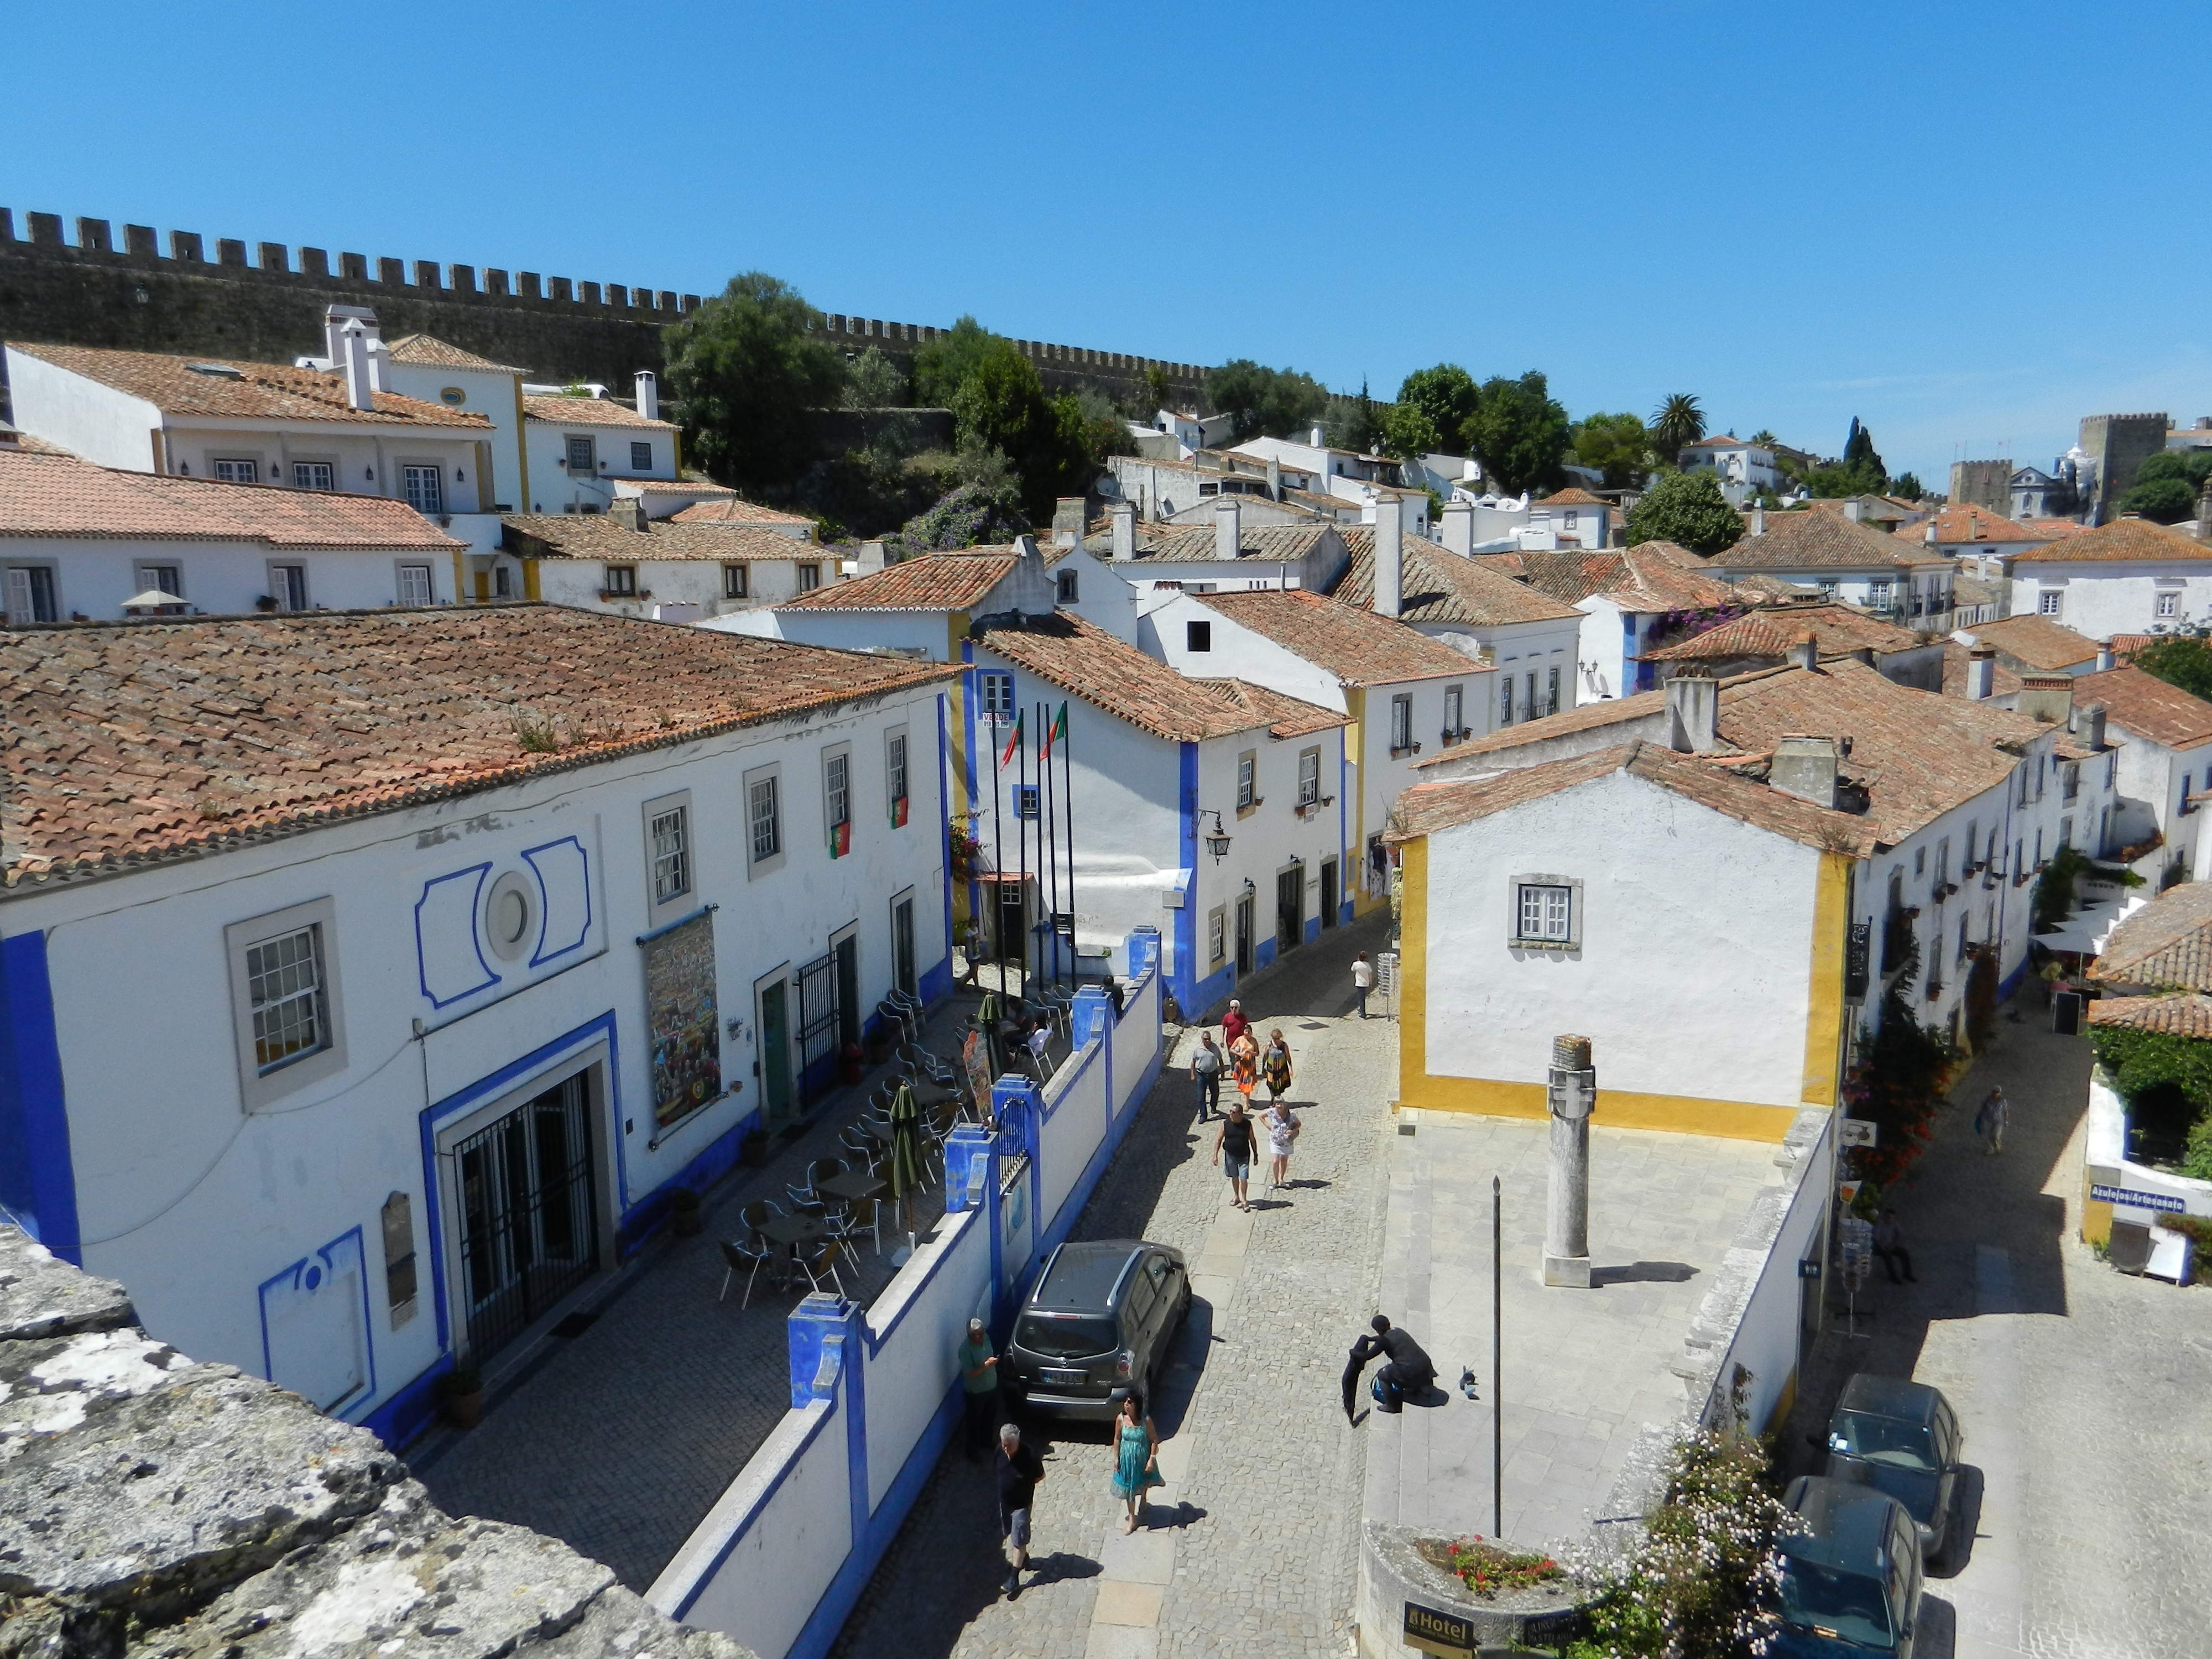
town, city, vacation, village, transport, tourism, waterway, portugal, obidos, neighbourhood, residential area, human settlement